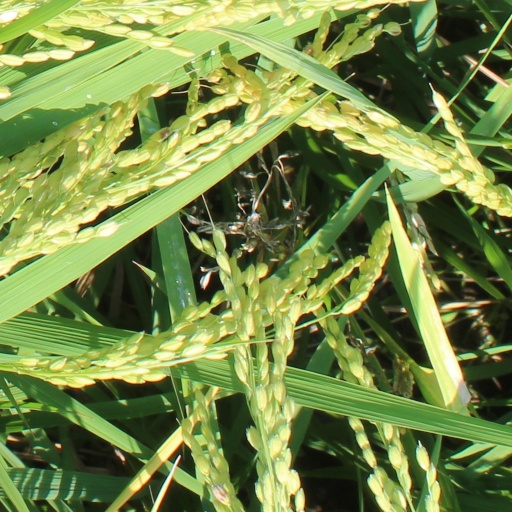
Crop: rice